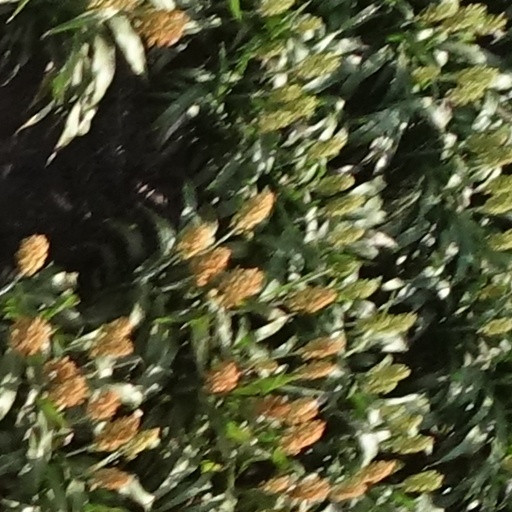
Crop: sorghum